Andreas Ignatius Schaepman

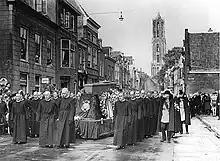
Funeral of Archbishop Schaepman at St. Maartenskerk, Utrecht

Schaepman was in 1857 the first president of the seminary Rijsenburg in Driebergen. A year later he was also appointed vicar general and on 13 July 1860 to coadjutor and bishop of Hesebon Esbus in partibus. Schaepman was ordained titular bishop of Esbus and auxiliary of Utrecht on 26 August 1860 at Rijsenburg by Franciscus Jacobus van Vree, Bishop of Haarlem. After the resignation of Msgr. Johannes Zwijsen, in 1868, he was appointed to the metropolitan see, and so became the second Archbishop of Utrecht, after the restoration of the Roman Catholic hierarchy in the country.